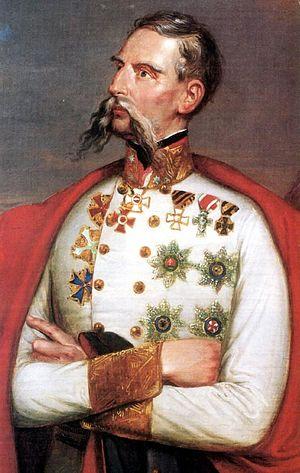
Julius Jacob von Haynau, né le 14 octobre 1786 et mort le 14 mars 1853, était un général autrichien. Considéré comme l'un des meilleurs généraux autrichiens de son temps, il est devenu tristement célèbre pour sa répression implacable des minorités de l'empire d'Autriche-Hongrie.